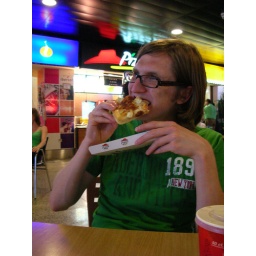
Ant in dirty pizza mode.